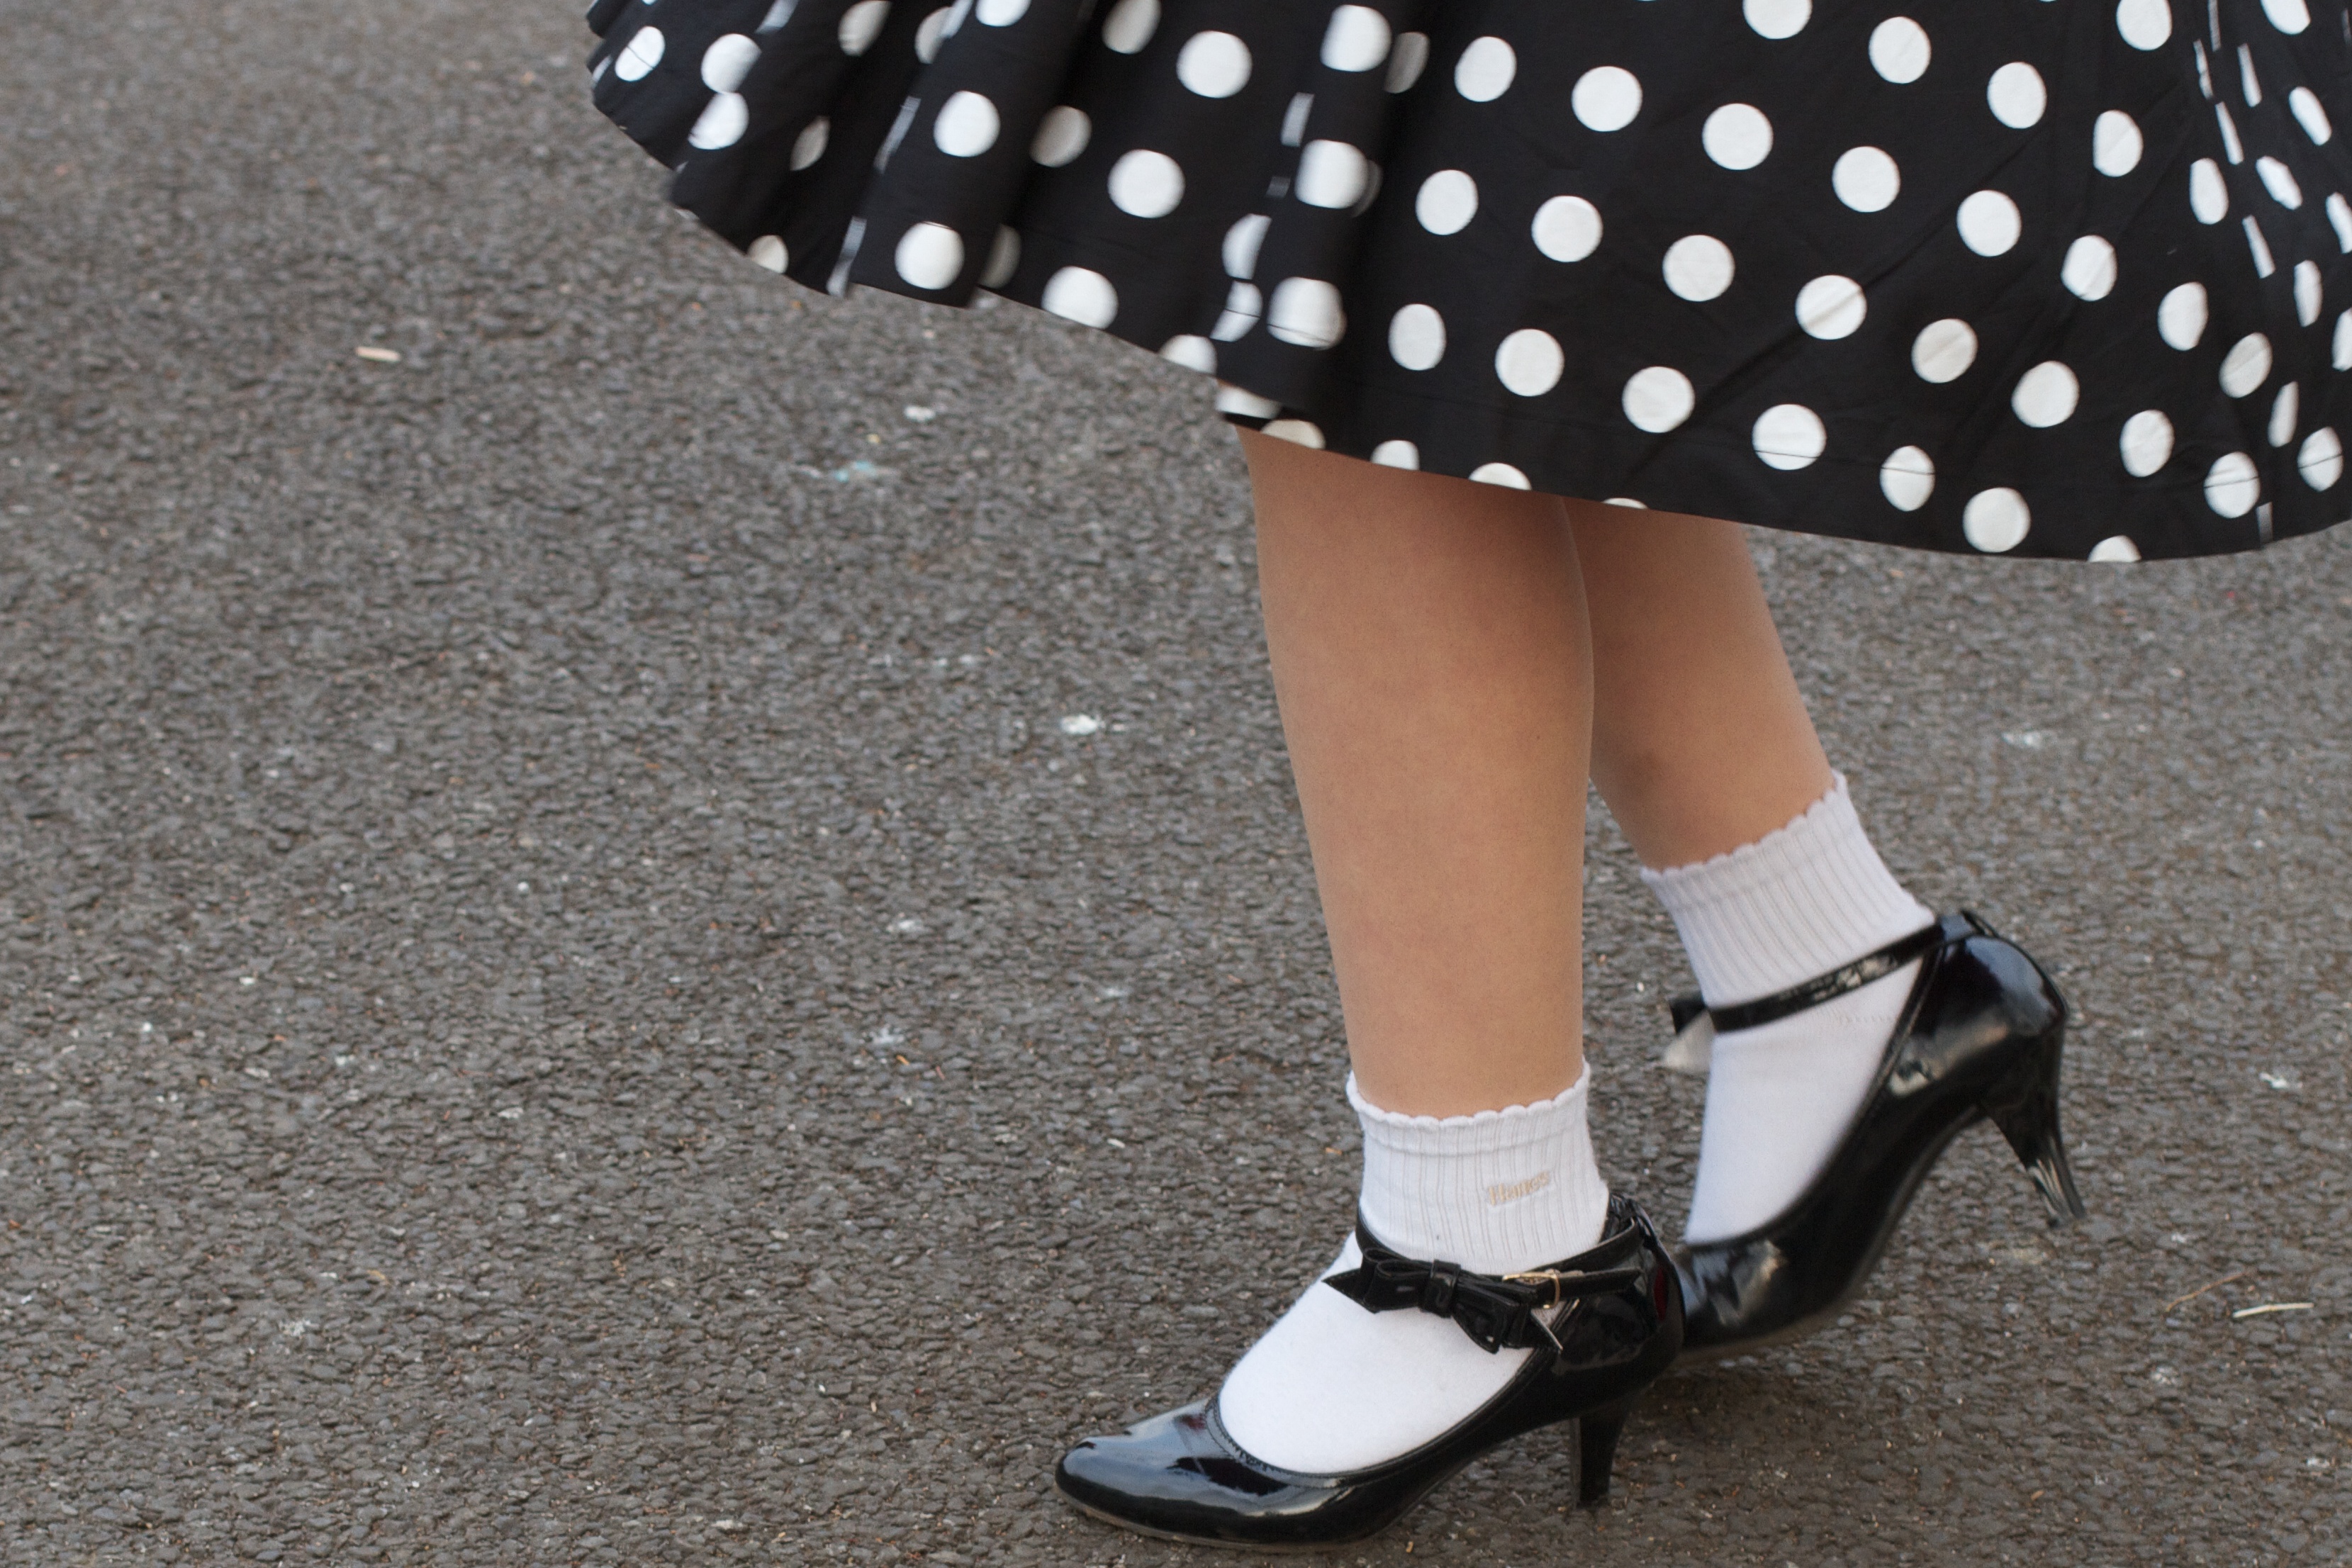
shoe, white, leg, pattern, spring, fashion, blue, clothing, black, human body, polka dot, dress, design, sneakers, footwear, high heeled footwear